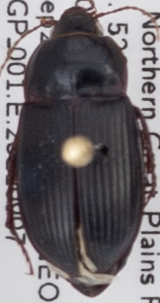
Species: Amara obesa
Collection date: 2021-09-07
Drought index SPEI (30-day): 0.24
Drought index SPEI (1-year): -1.69
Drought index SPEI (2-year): -1.45